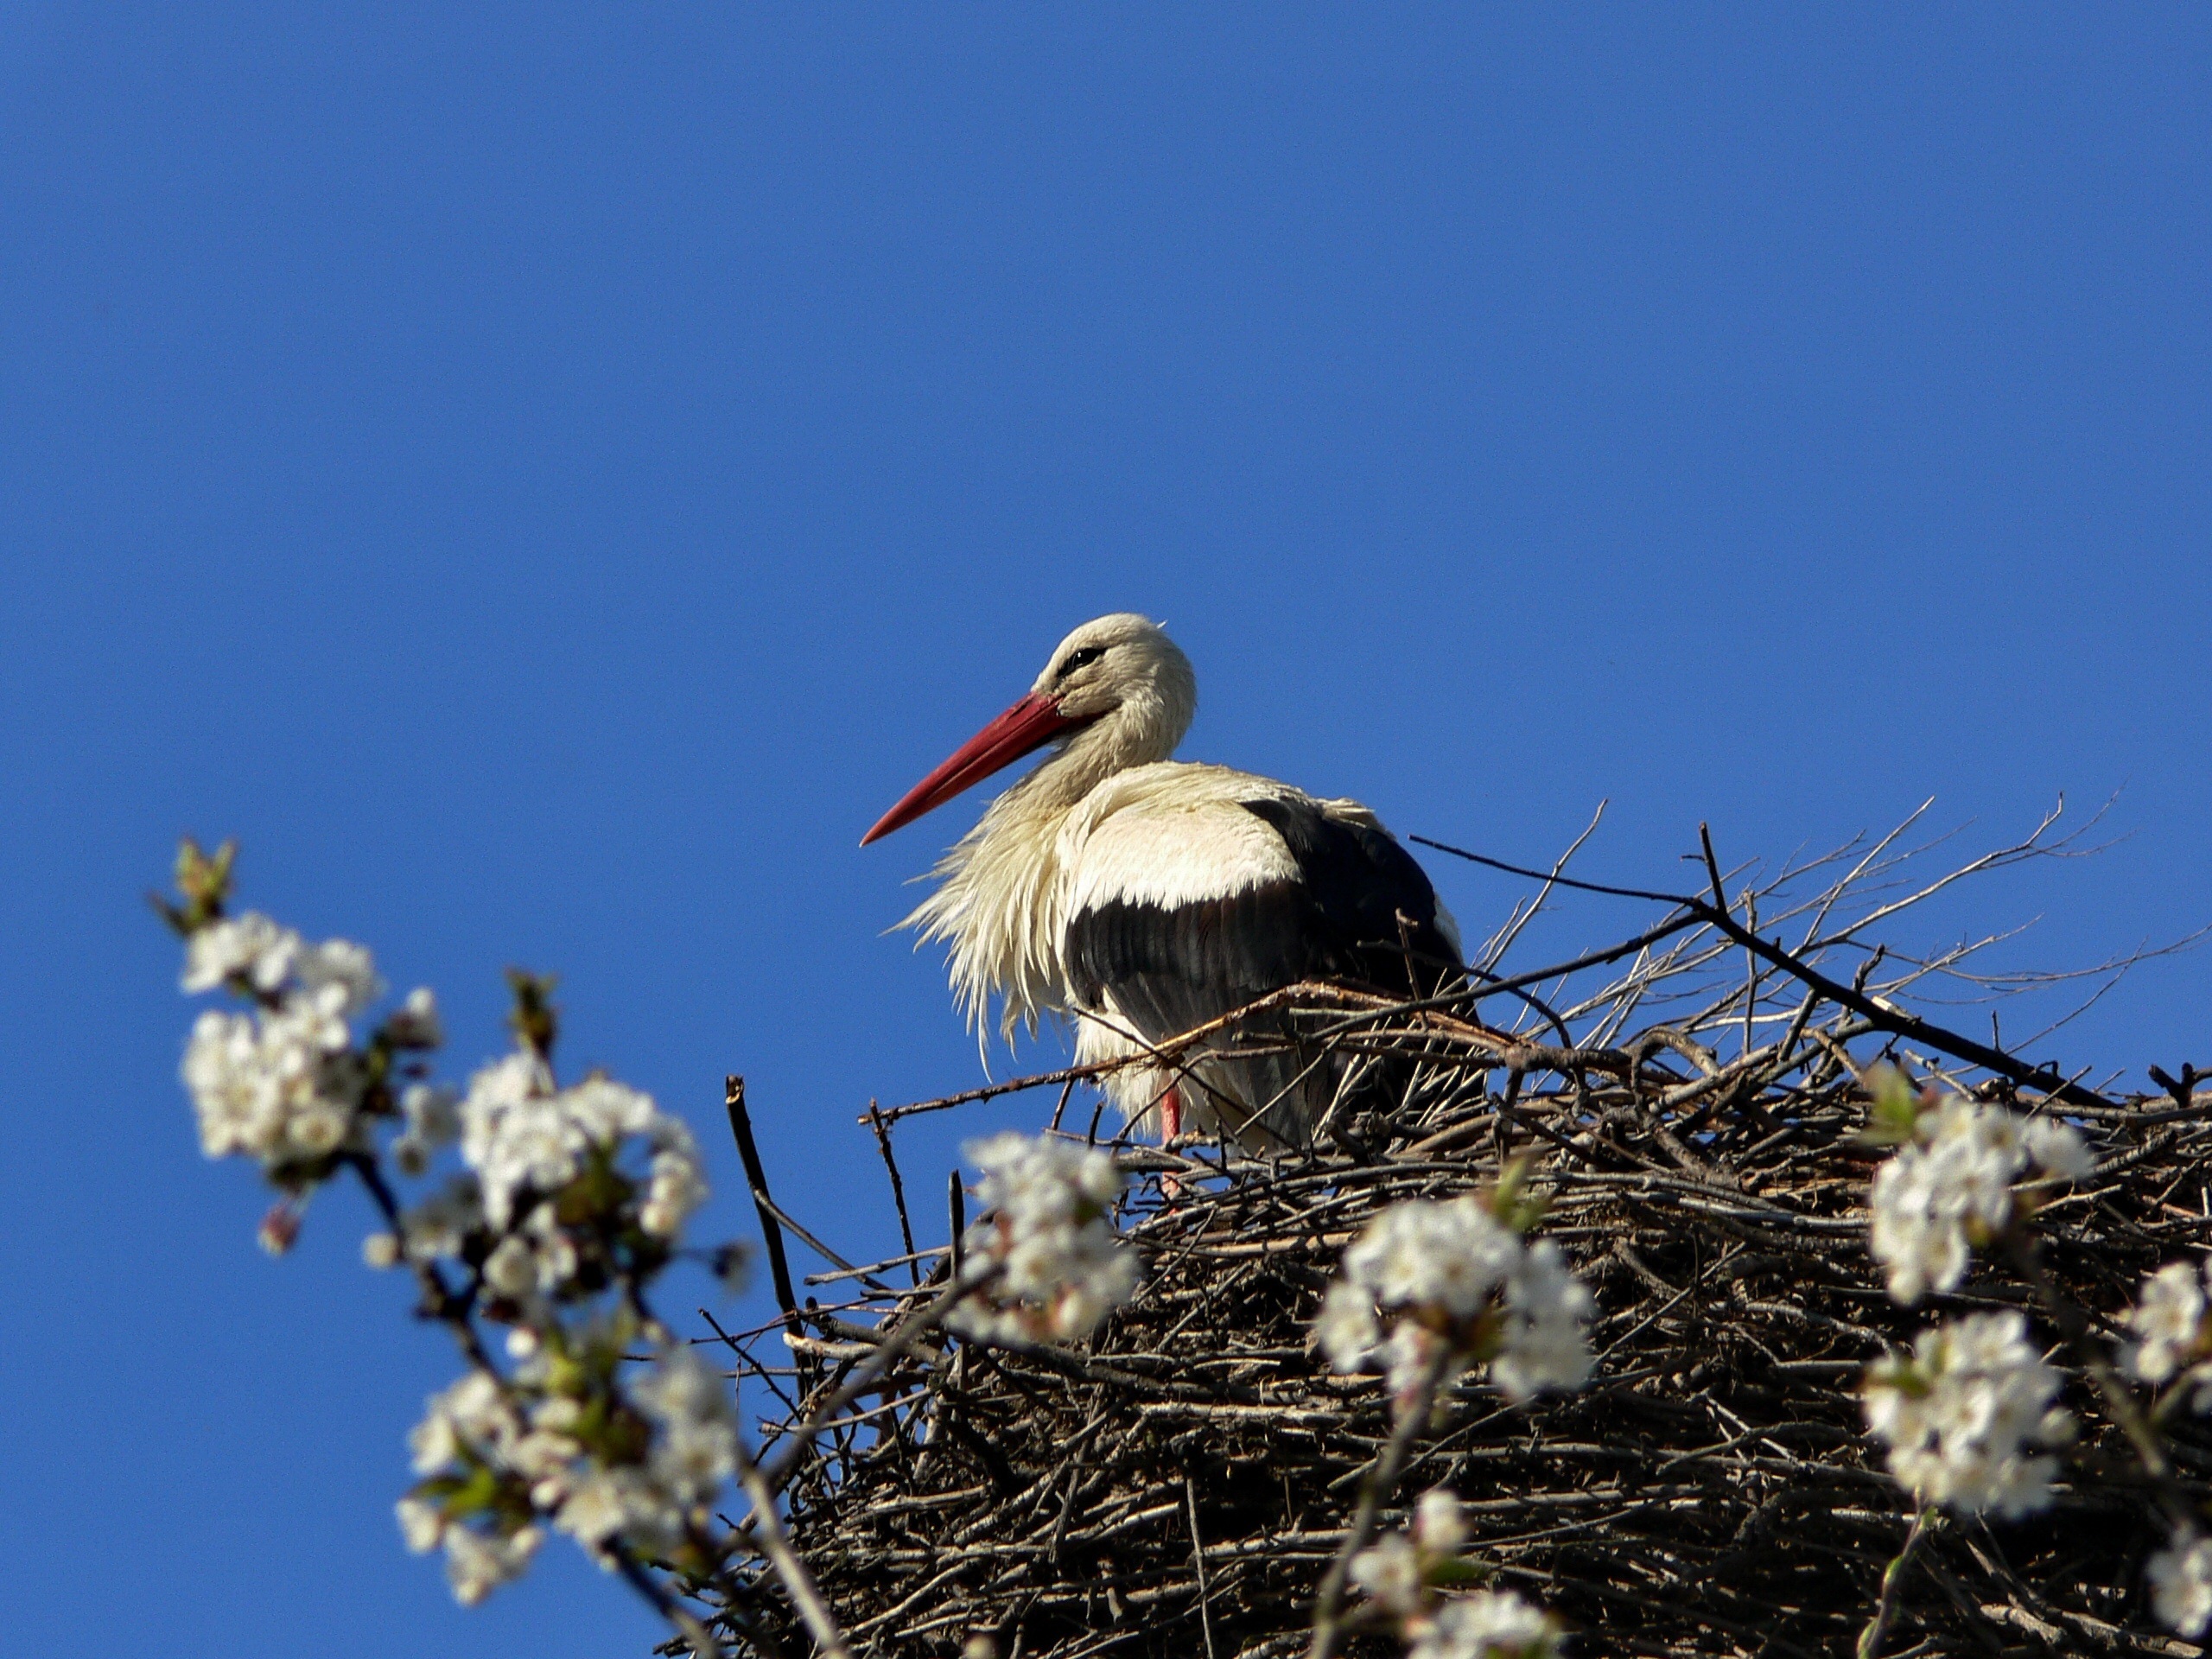
nature, bird, wing, sky, white, wildlife, spring, beak, fauna, stork, vertebrate, white stork, ciconiiformes